Geology of New England

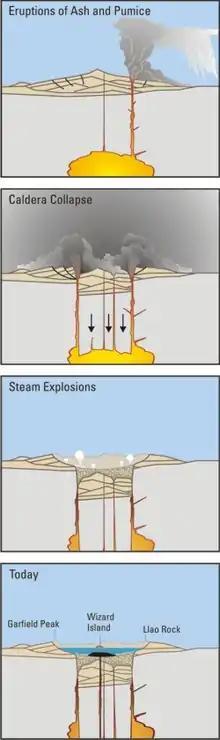
Depiction of the process of a caldera collapse, in this case Mount Mazama but representative of the general progression

New England, like the rest of the eastern United States, does not contain any active volcanoes in the present era. However, the White Mountains region of New Hampshire contains strong evidence of volcanic activity approximately 145 million years ago. Volcanic formation in the White Mountains has been estimated to have occurred between the late Jurassic and early Cretaceous periods, and would have coincided with the separation of Pangaea. As Pangaea broke apart and land masses were shifting, large features like the White Mountains were formed; at the same time, as this multitude of cracks was occurring, magma rose up and filled many of these voids. In this manner calderas were formed throughout the White Mountains as magma receded; these calderas then subsequently erupted on a scale dwarfing the 1980 eruption of Mount St. Helens. The results of these massive eruptions can be found in such places as the Ossipee Mountains, which are located proximal to the White Mountains. The Ossipee Mountains contain substantial amounts of volcanic rock, and the many ring dikes across the region indicate that there was once an active volcano on the site. Volcanic rocks can also be found throughout the White Mountains beyond the Ossipee region, further confirming that eruptions occurred across the area millions of years ago.